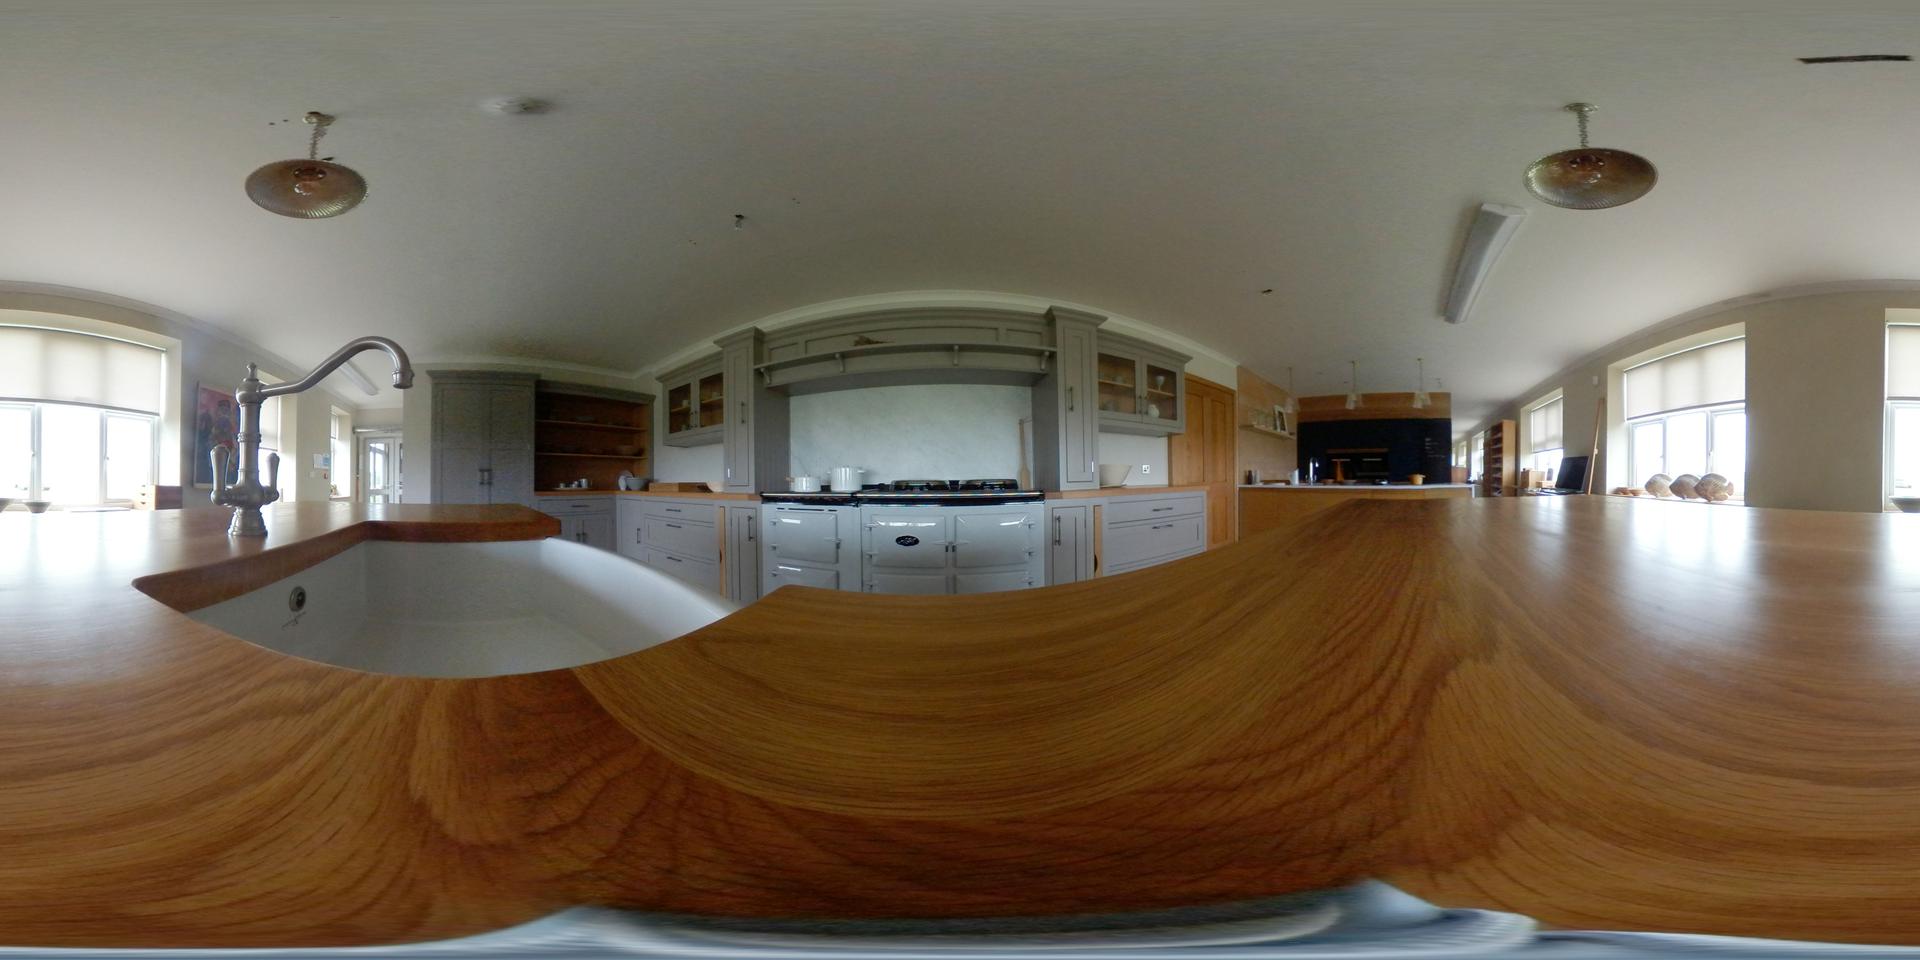
Referred object: the silver curved kitchen faucet

Referred object: turn slightly left to find the kitchen sink faucet

Referred object: the faucet opposite the stove